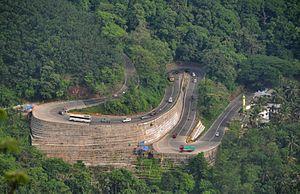
"Sultan Bathery est une ville de taille moyenne du Wayanad, un district du Kerala, en Inde. Elle tire son nom actuel de Tipû Sâhib sultan de Mysore qui a utilisé le temple Jaïn abandonné de Kidanganad et l'a utilisé comme plateforme pour son artillerie au XVIIIᵉ siècle, d'où le nom de "" batterie du Sultan"".
Le Kerala ou Kérala est un État indien. La langue principale est le malayalam qui fait partie des langues dravidiennes, famille linguistique dominante en Inde du Sud. Le gentilé propre au Kerala est Malayalee.